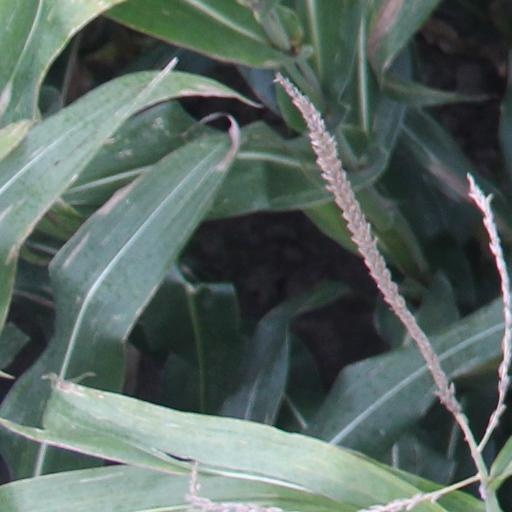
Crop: maize; corn